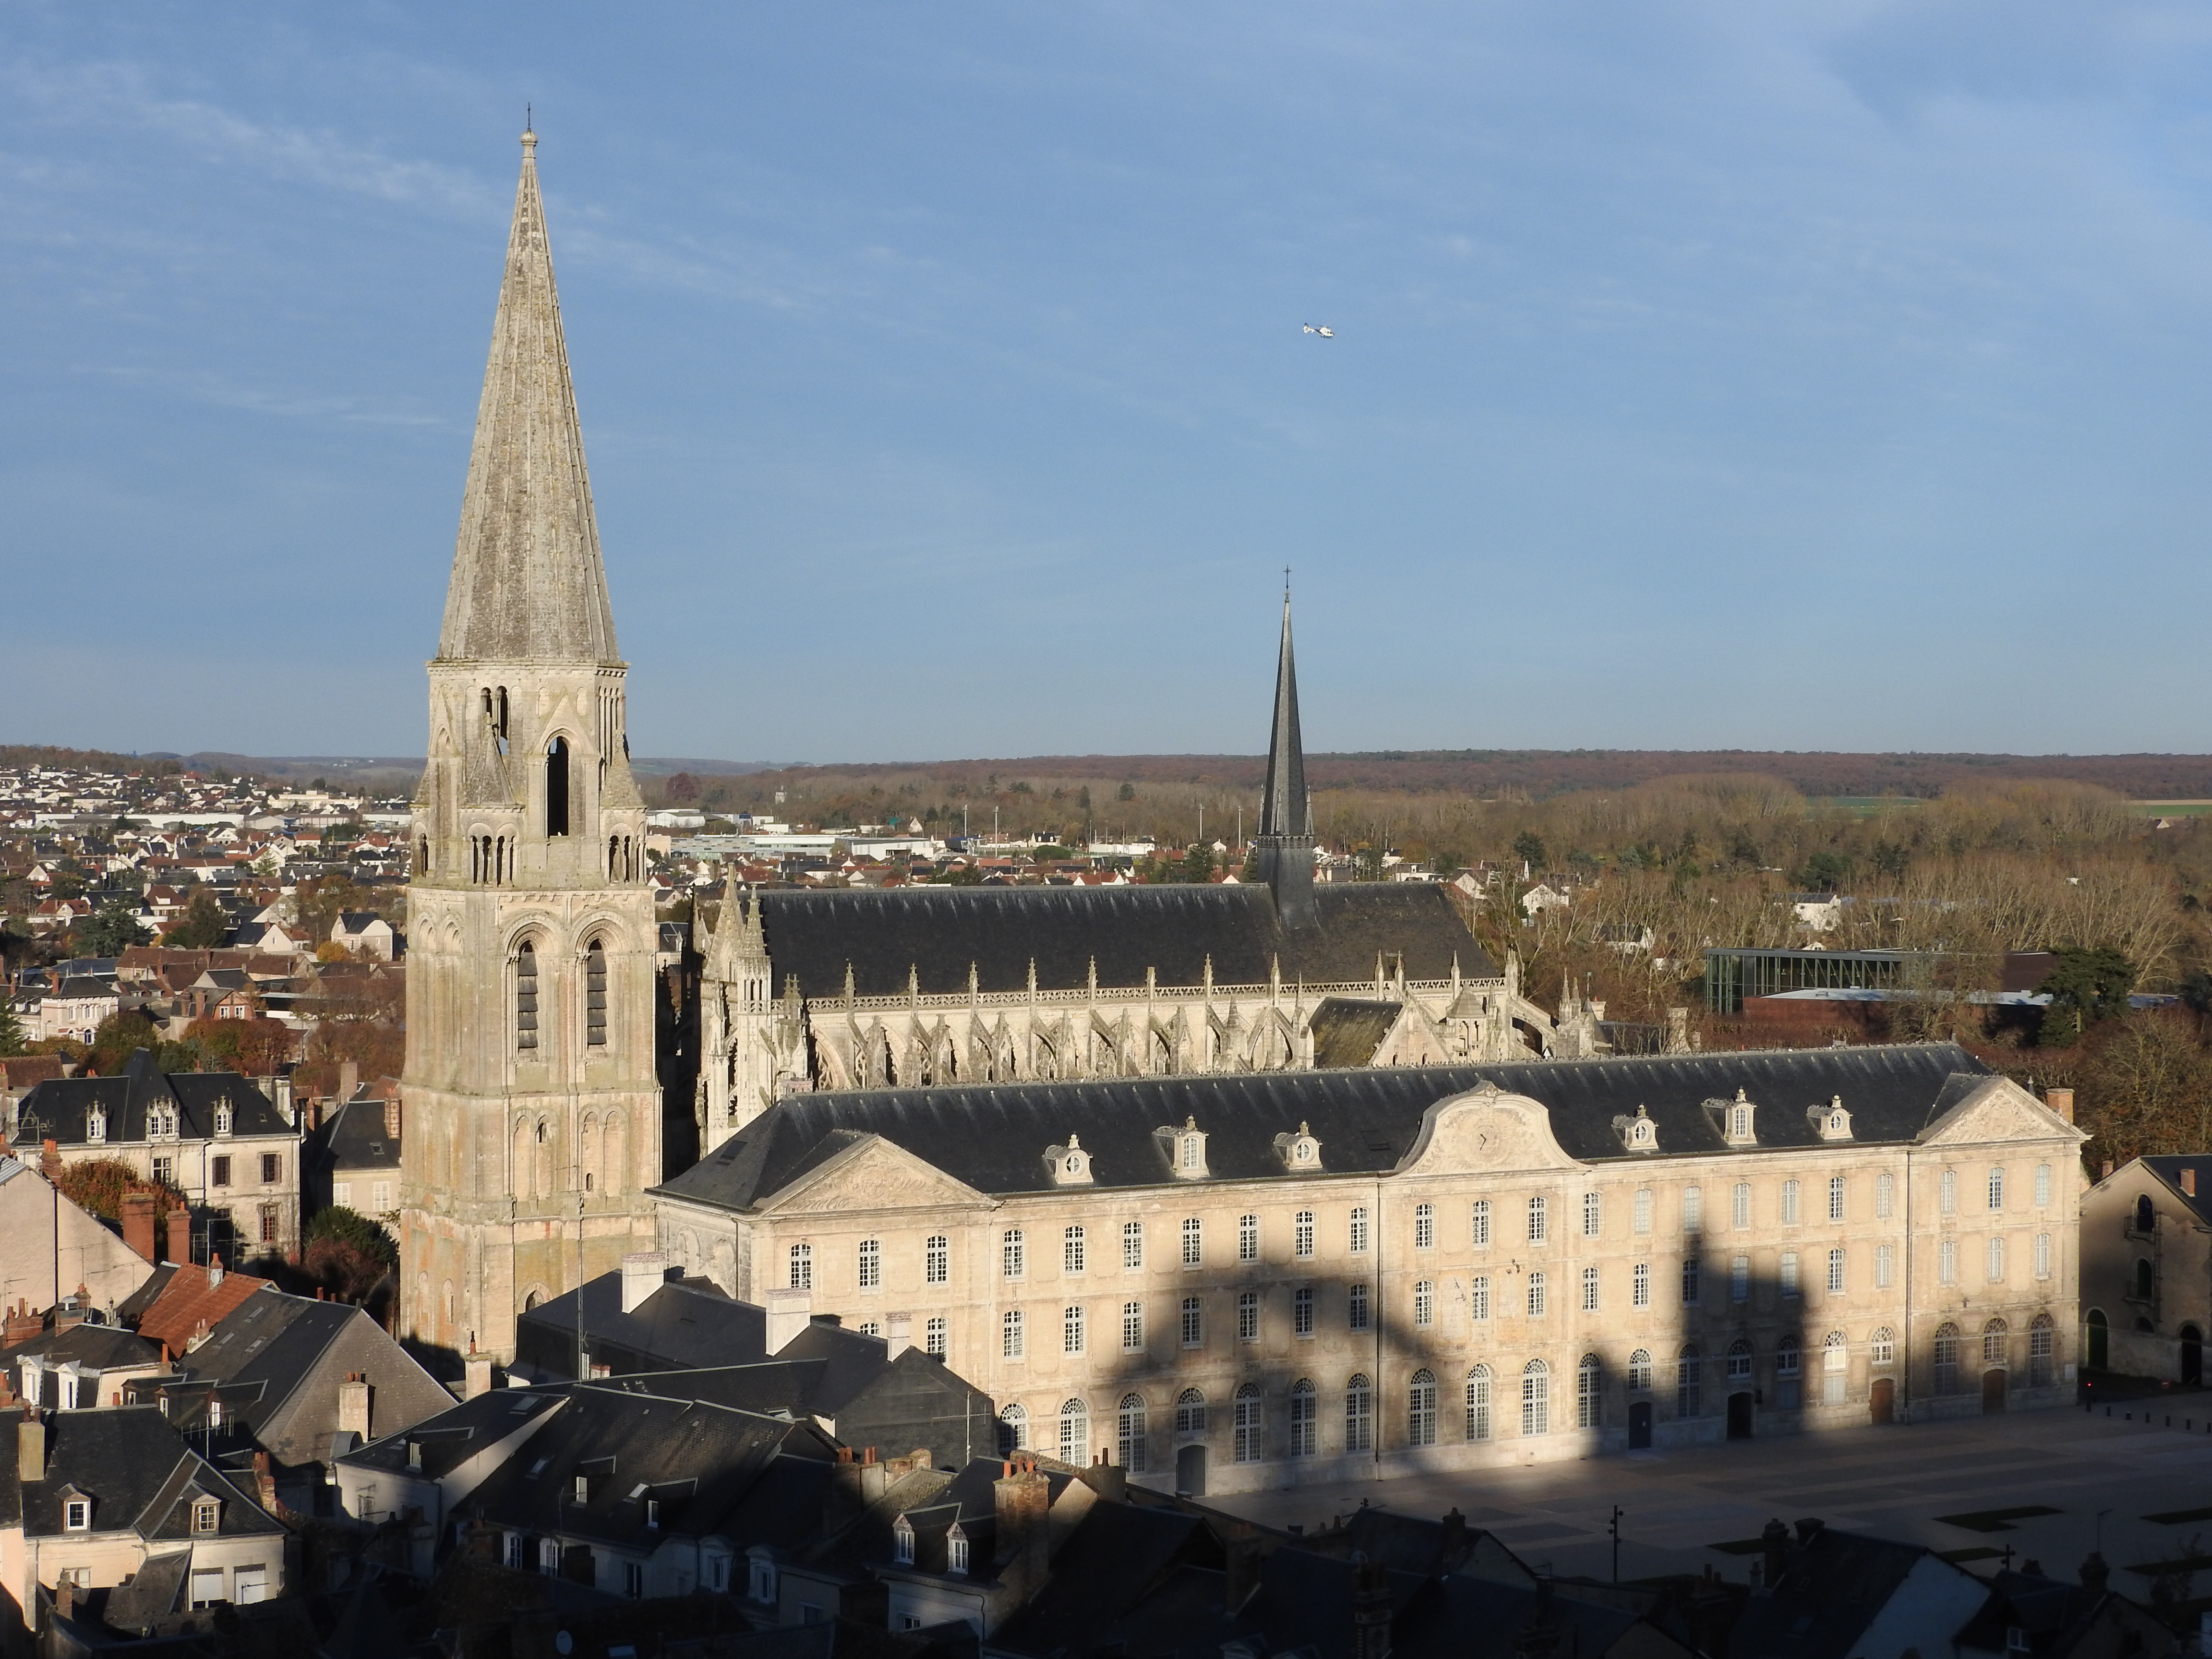
city, spire, landmark, steeple, medieval architecture, architecture, cathedral, building, sky, place of worship, church, gothic architecture, basilica, historic site, photography, history, abbey, tower, parish, roof, monastery, unesco world heritage site